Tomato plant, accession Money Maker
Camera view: horizontal (90 deg, fisheye); turntable rotation: 210 degrees
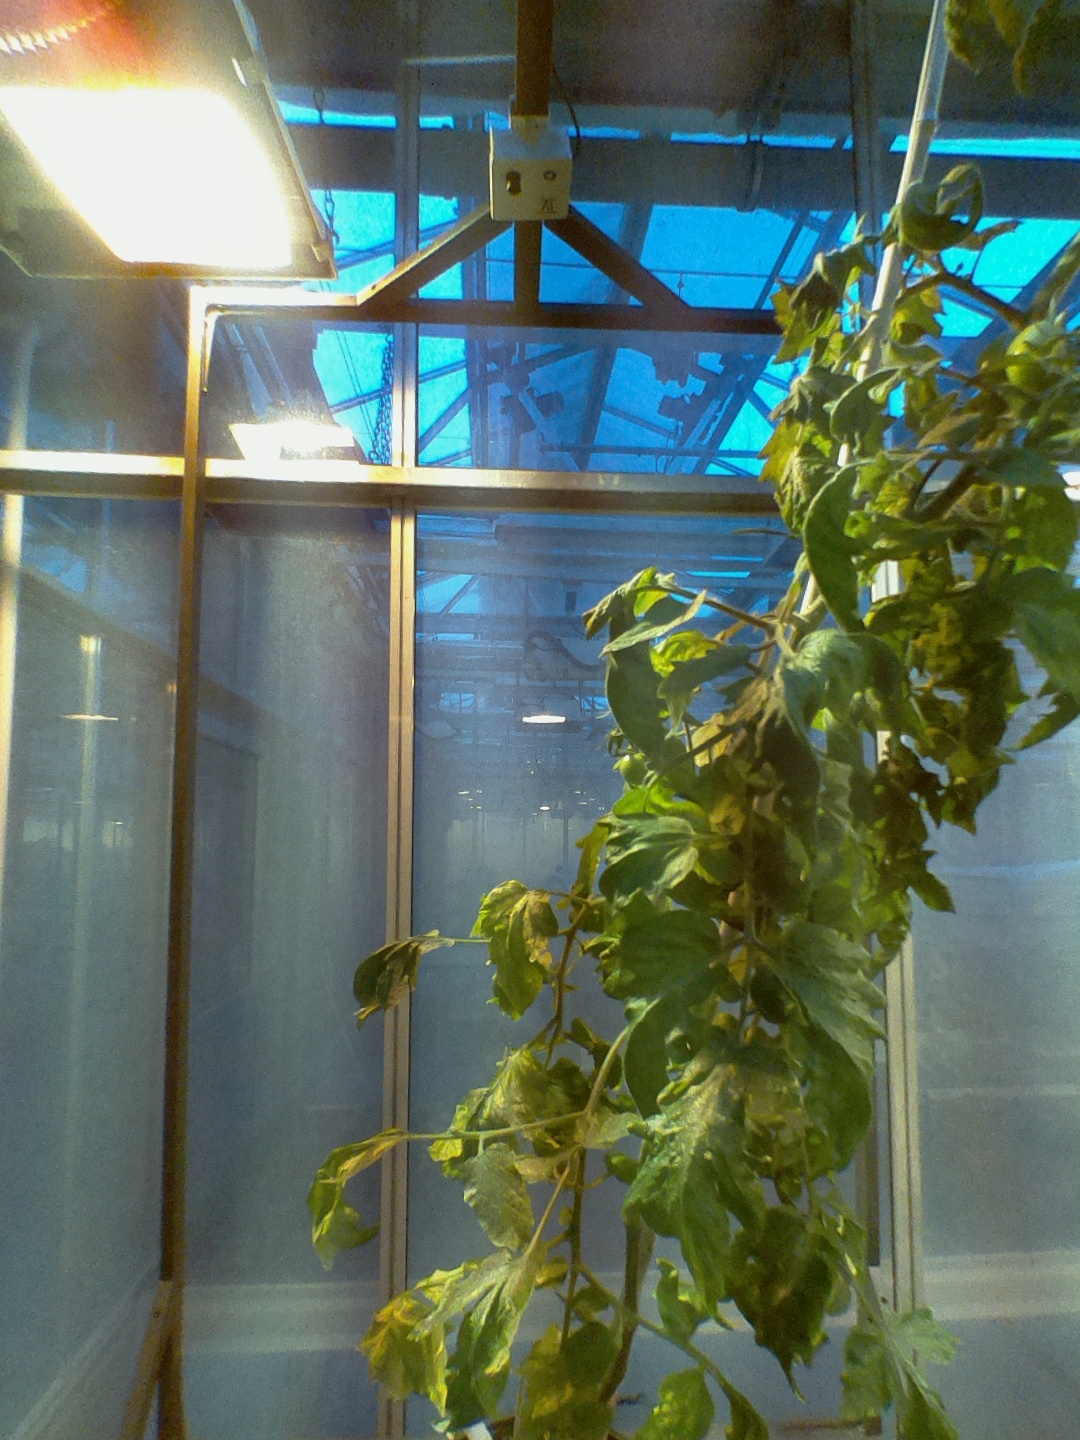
BBCH growth stage 72: 20%-30% of final fruit size